Margherita Costa

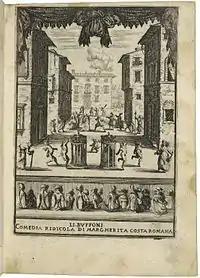
Frontis illustration of a production of Costa's play "Li buffoni: comedia ridicola" in a 1641 printed edition of the play.

Costa was born in Rome, Italy. She and her sister, Anna Francesca, began their careers as singers and perhaps courtesans in Rome, where they received the patronage of families such as the Aldobrandini. In 1628, Costa moved to Florence, where she began her literary career. At the ducal court, she obtained the protection of Ferdinando II de' Medici, Grand Duke of Tuscany, Vittoria della Rovere, and other members of the Medici family. She may have also married the court buffoon Bernardino Ricci, known as "Tedeschino" (as well as the "Cavalier of Pleasure"), to whom she dedicated a 1641 comedy entitled "The Buffoons". During this period, Costa also published several volumes of poetry, a drama, and a collection of love letters. Also printed under her name was a historical account of Ferdinando's 1627 voyage to Germany, but because Costa acknowledged that she received her information from a member of the ducal court, her detractors accused her of not having composed the work herself.